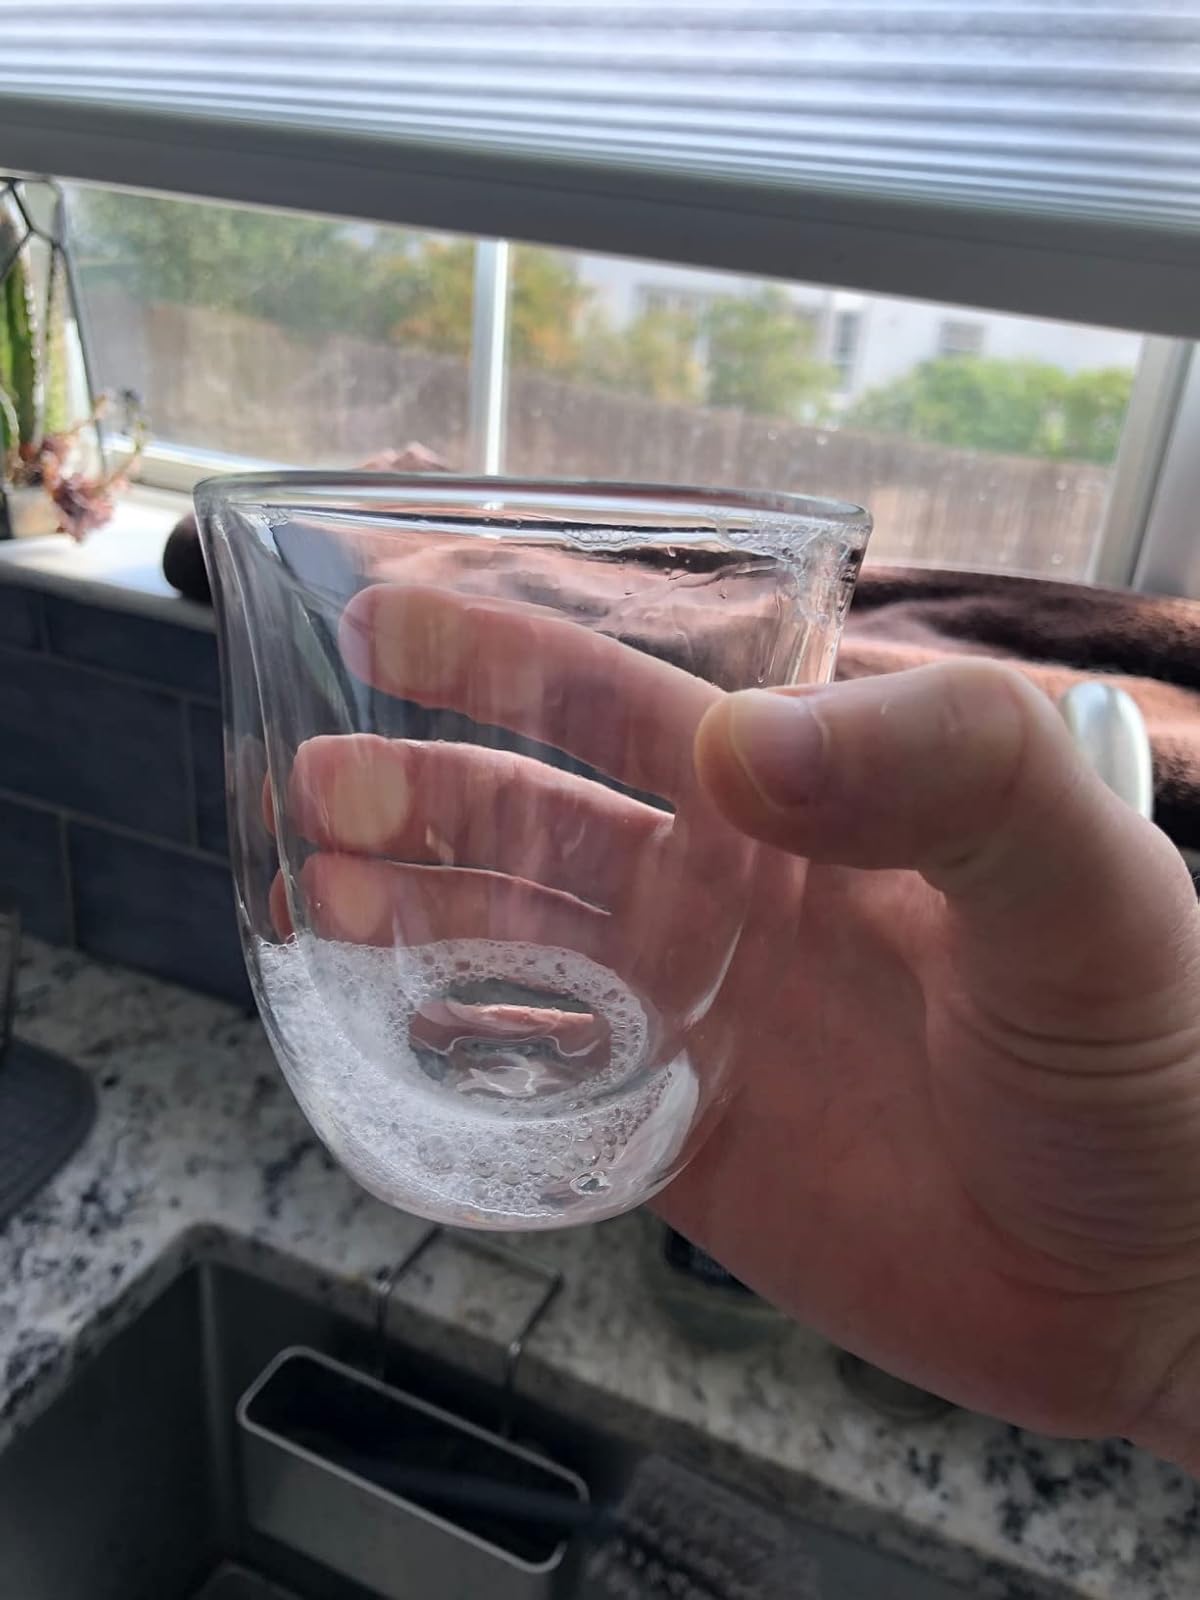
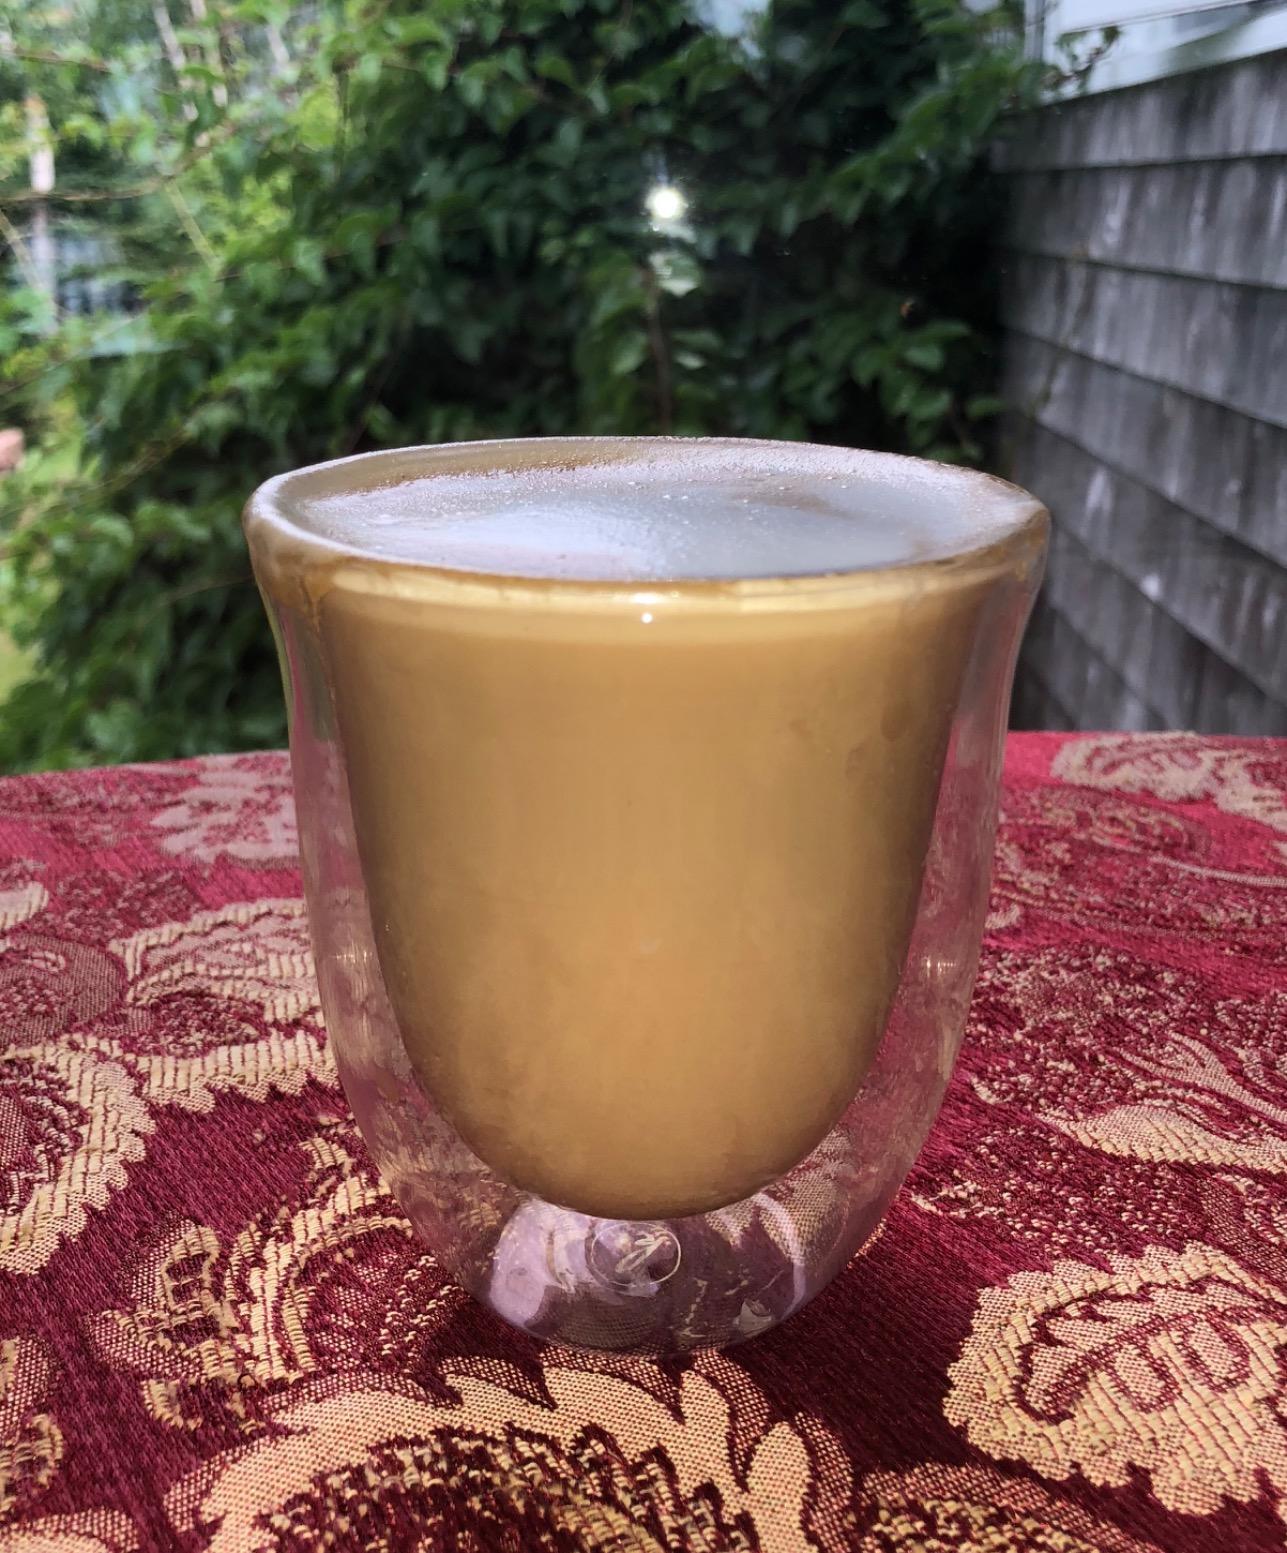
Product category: items_mug
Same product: yes